Neighborhood Playhouse School of the Theatre

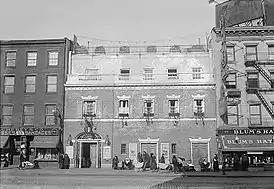
The Grand Street building in 1916

The Neighborhood Playhouse had originally been founded as an off-Broadway theatre by philanthropists Alice Lewisohn and Irene Lewisohn in 1915, but closed in 1927. The following year, it re-opened as The Neighborhood Playhouse School of the Theatre. Neighborhood Playhouse joined American Academy of Dramatic Arts and Pasadena Playhouse as the only major professional training schools for the performing arts in the United States.